Samuel Rayner

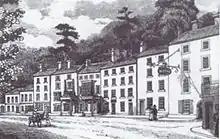

Samuel Rayner and his wife, Anne Manser Rayner, founded a "painting family". In 1823, he eloped with Anne Manser, who was four years older than him and was already known as an artist. They married in 1824. Their first child was born in London but he soon died. Six of their children became painters in turn. Rayner's house was a museum in Matlock Bath in the 1830s where Louise, William Henry and Rhoda (Rose) were born. The engraving by Arthur Jewitt illustrated shows Rayner's house in Matlock Back in 1832. There are two extended entrance ways to museums in the picture. The museum on the right was John Mawe's museum whilst on the left was "Vallance's Royal Centre Museum". Vallance and Rayner were in partnership. There is a view of Matlock Bath engraved by Ann Rayner which also shows their house and it is now in Buxton Museum. This engraving was made by Samuel's wife with a diamond on Ashford Black Marble which was mined locally.